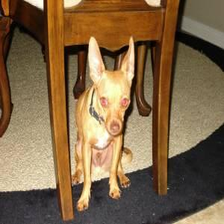
Species: dog
Breed: chihuahua